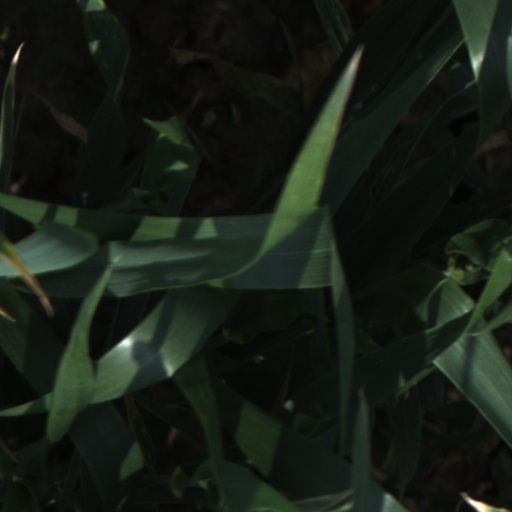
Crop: wheat